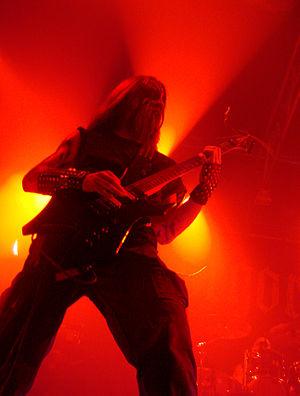
Gorgoroth, concert du 20/11/07 à la Locomotive à Paris.Sykelig.